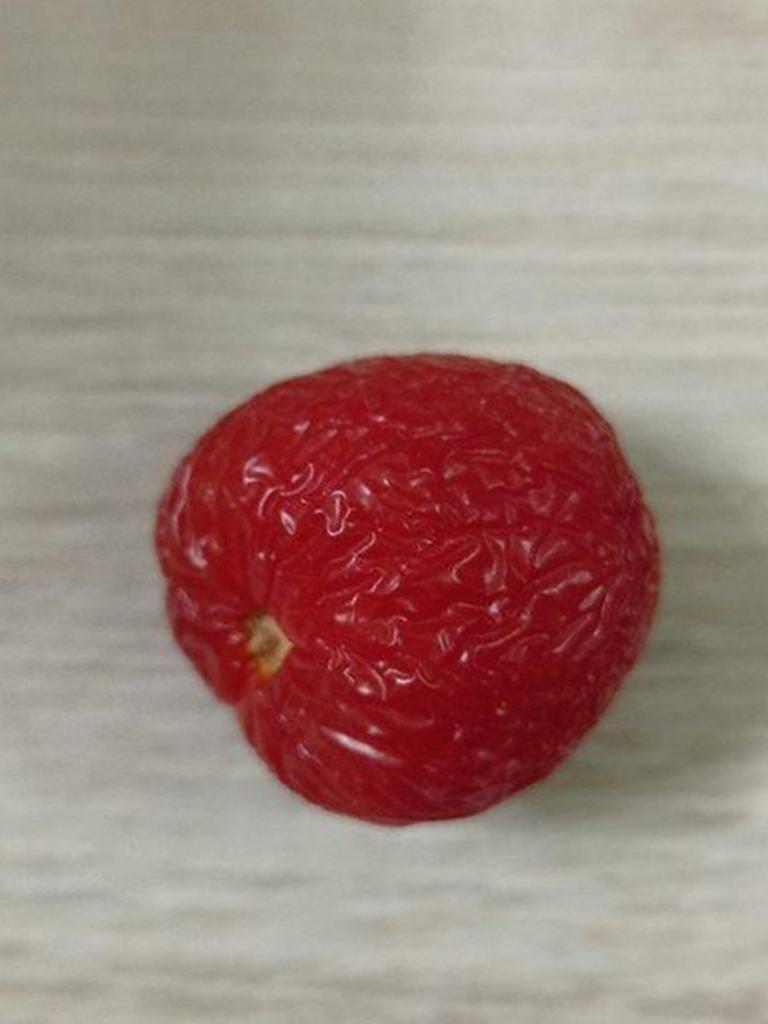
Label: Rotten